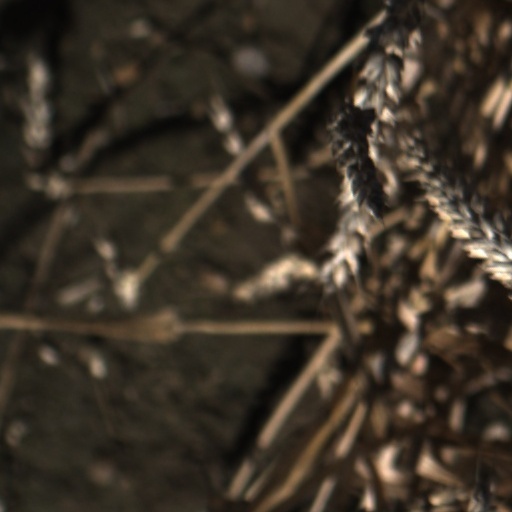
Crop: wheat